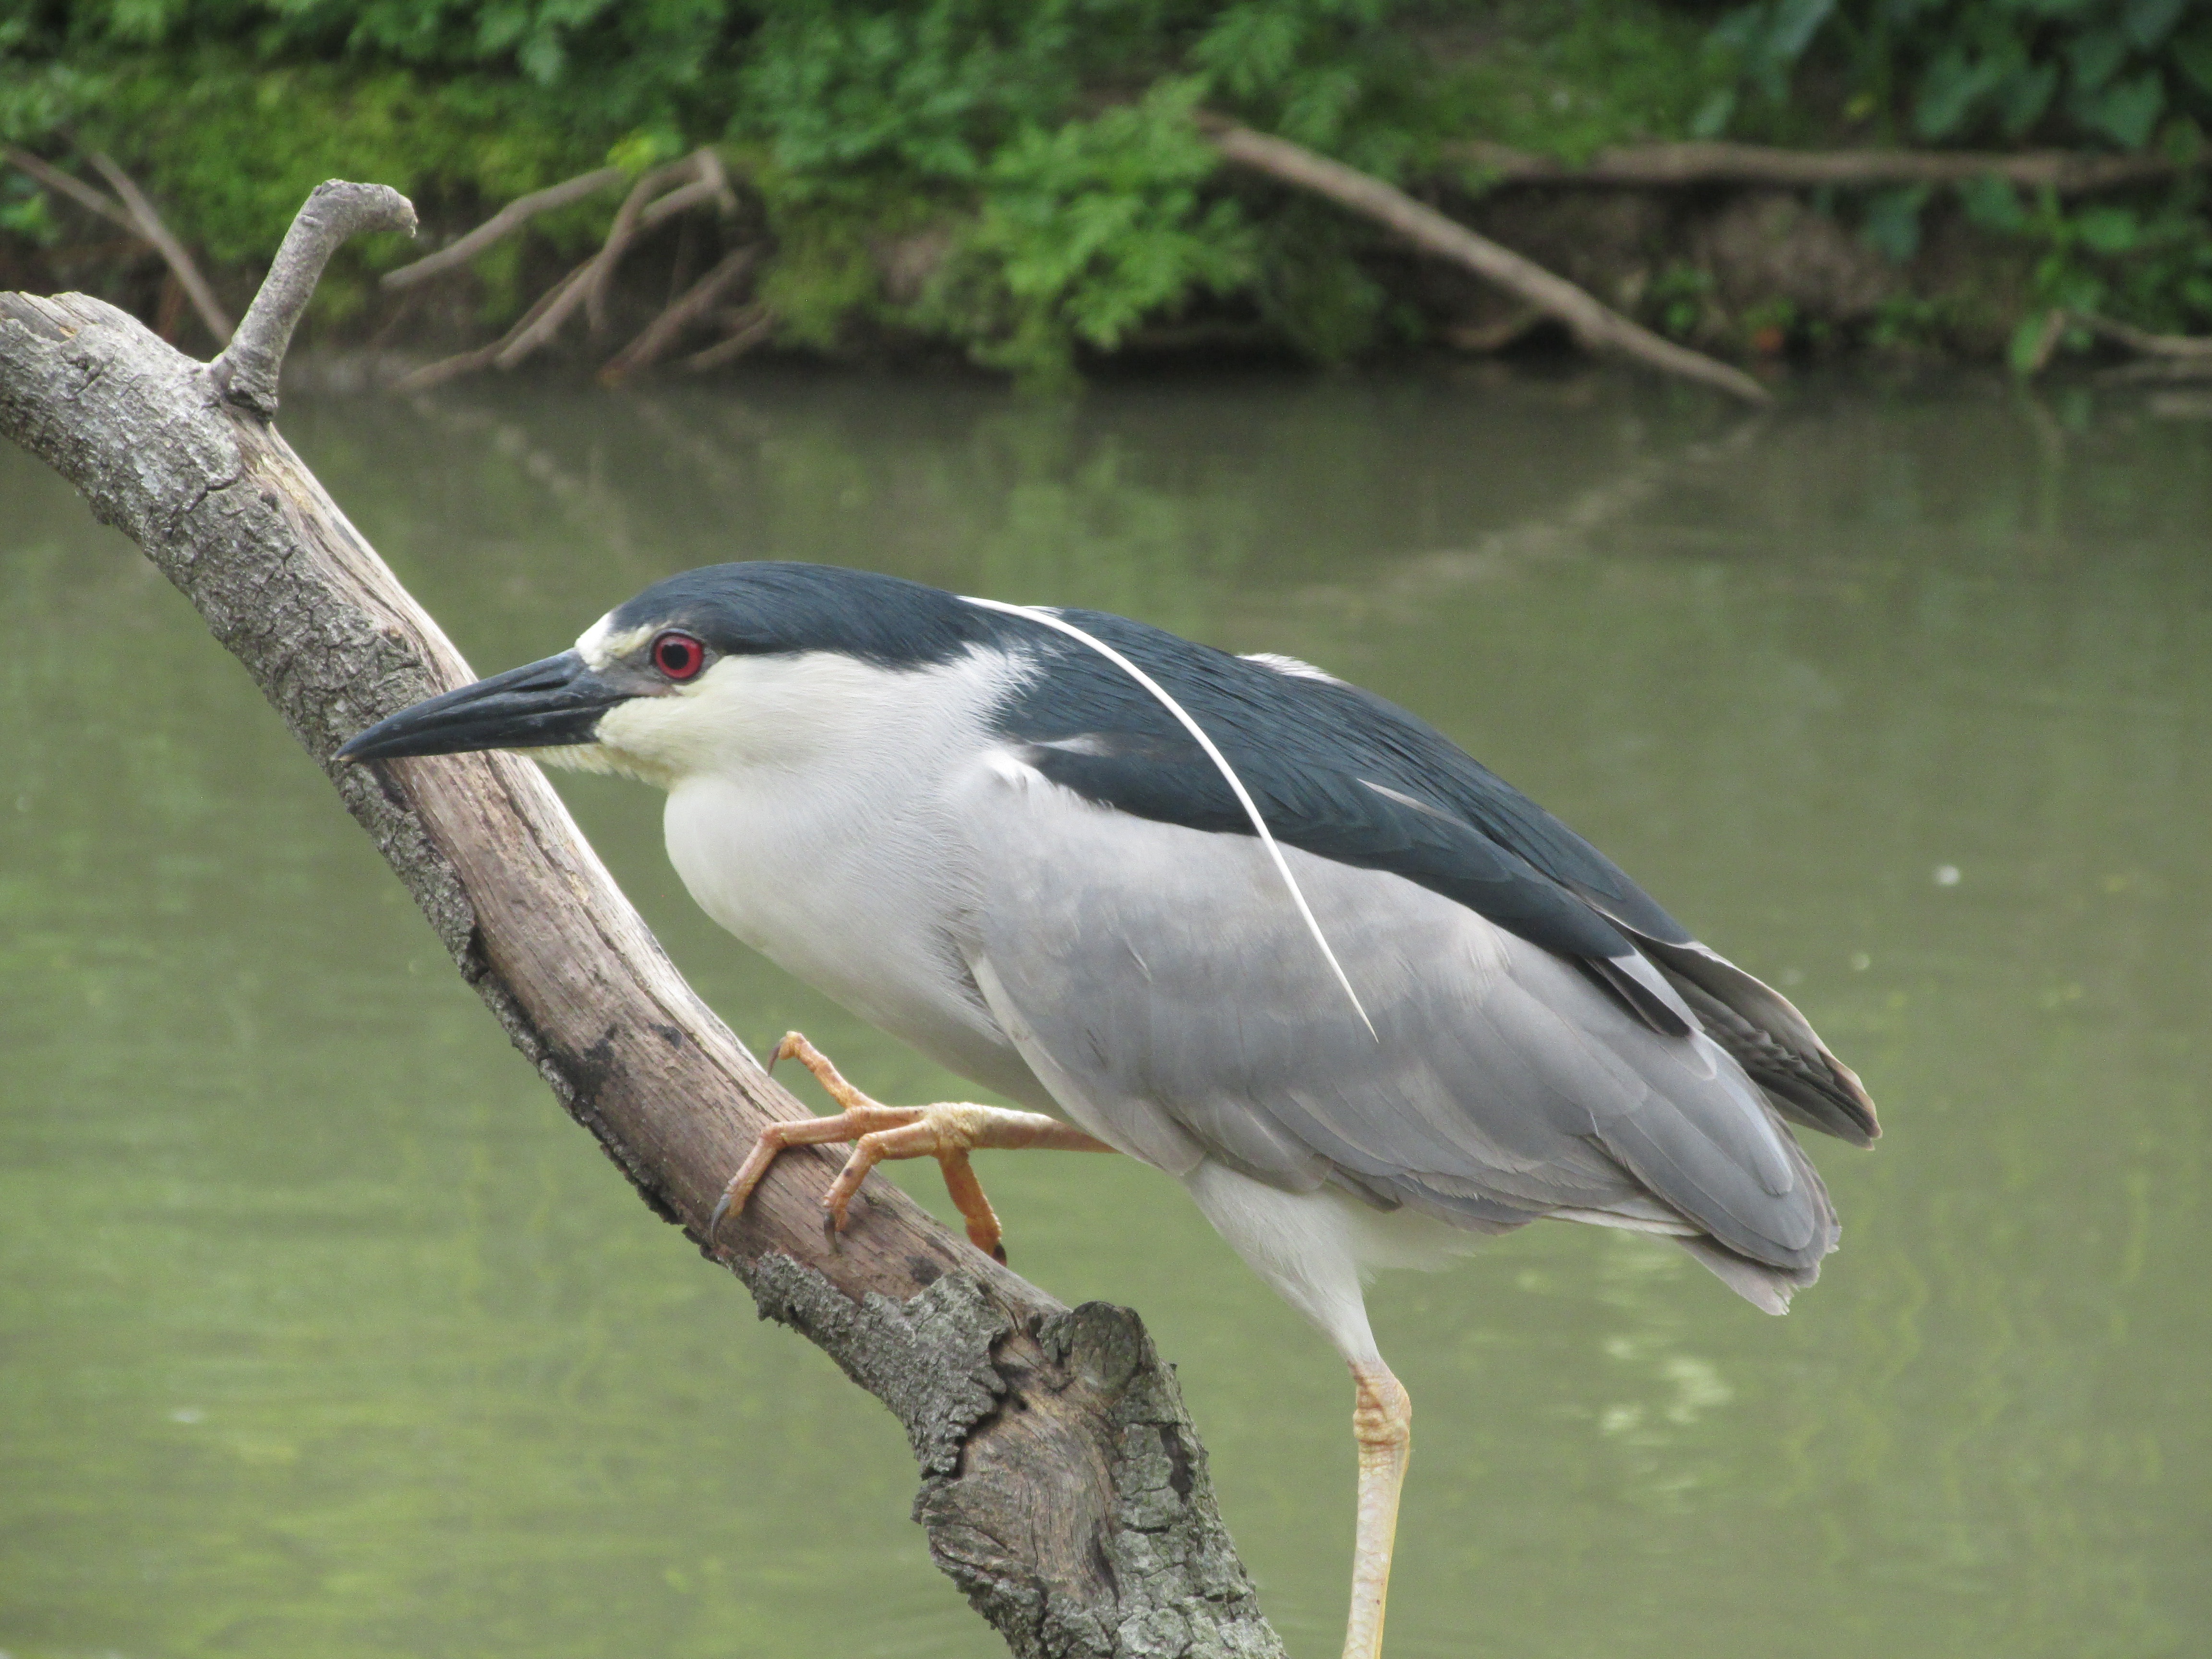
tree, nature, outdoor, branch, bird, animal, wildlife, wild, beak, feather, fauna, wings, vertebrate, heron, shorebird